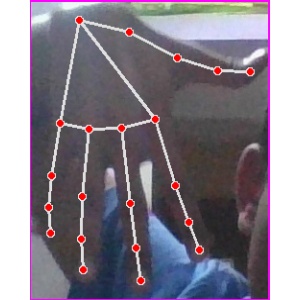
अक्षर: ढ